Rail transport in Malawi

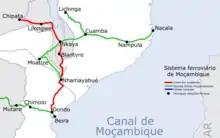

In the city of Nkaya there is an interconnection between the Nacala railway and the Sena railway. Through the Nacala railway, it is possible to access the Port of Nacala in the east, and in the northwest of Mozambique, in the Moatize coal mines. Via the Sena railway (or Shire Highlands railway), there is a connection between the cities of Mchinji, Lilongue, Salima, Nkaya, Blantyre, Nsanje, Nhamayabué, Dondo and Port of Beira.